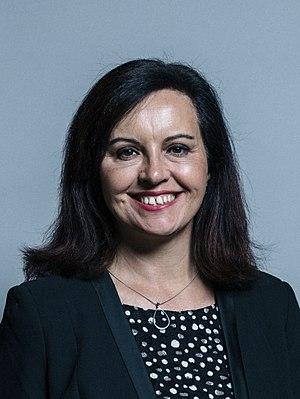
Caroline Louise Flint est une femme politique britannique née le 20 septembre 1961 à Twickenham.
Le secrétaire d'État aux Communautés et au Gouvernement local est le principal porte-parole de l'opposition officielle du Royaume-Uni sur les questions liées au département des Communautés et du Gouvernement local.